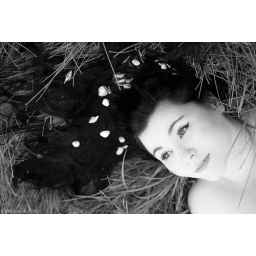
A black and white version of Courtney Taken in August. Love this girl :)